Tawny nurse shark

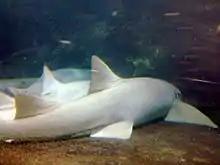
Tawny nurse sharks often rest piled together during the day.

With a more streamlined form than other nurse sharks, the tawny nurse shark is believed to be a less benthic, more active swimmer. The characteristics of its body, head, fins, and teeth are comparable to other active reef sharks sharing its range, such as the sicklefin lemon shark ("Negaprion acutidens"). Tawny nurse sharks are primarily nocturnal, though they are said to be active at all hours off Madagascar, and in captivity they will become diurnally active if presented with food. During the day, groups of two dozen or more sharks can be found resting inside caves and under ledges, often stacked atop one another. Individual sharks have small home ranges that they consistently return to each day.